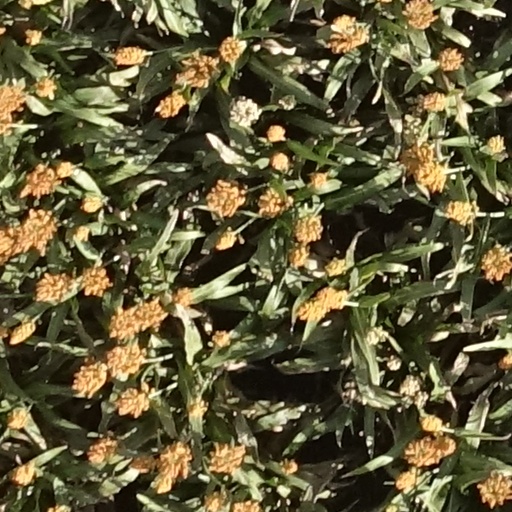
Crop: sorghum